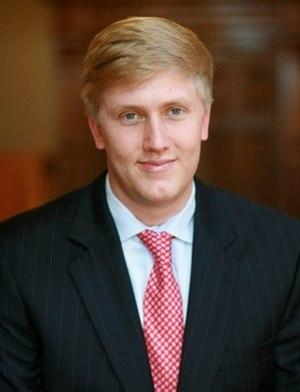
James Nicholas Ayers, dit Nick Ayers, est un stratégiste politique américain.